Hildur Andersen

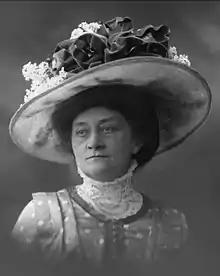
Hildur Andersen (1909)

Hildur Andersen (25 May 1864 – 20 December 1956) was a Norwegian pianist and music pedagogue.